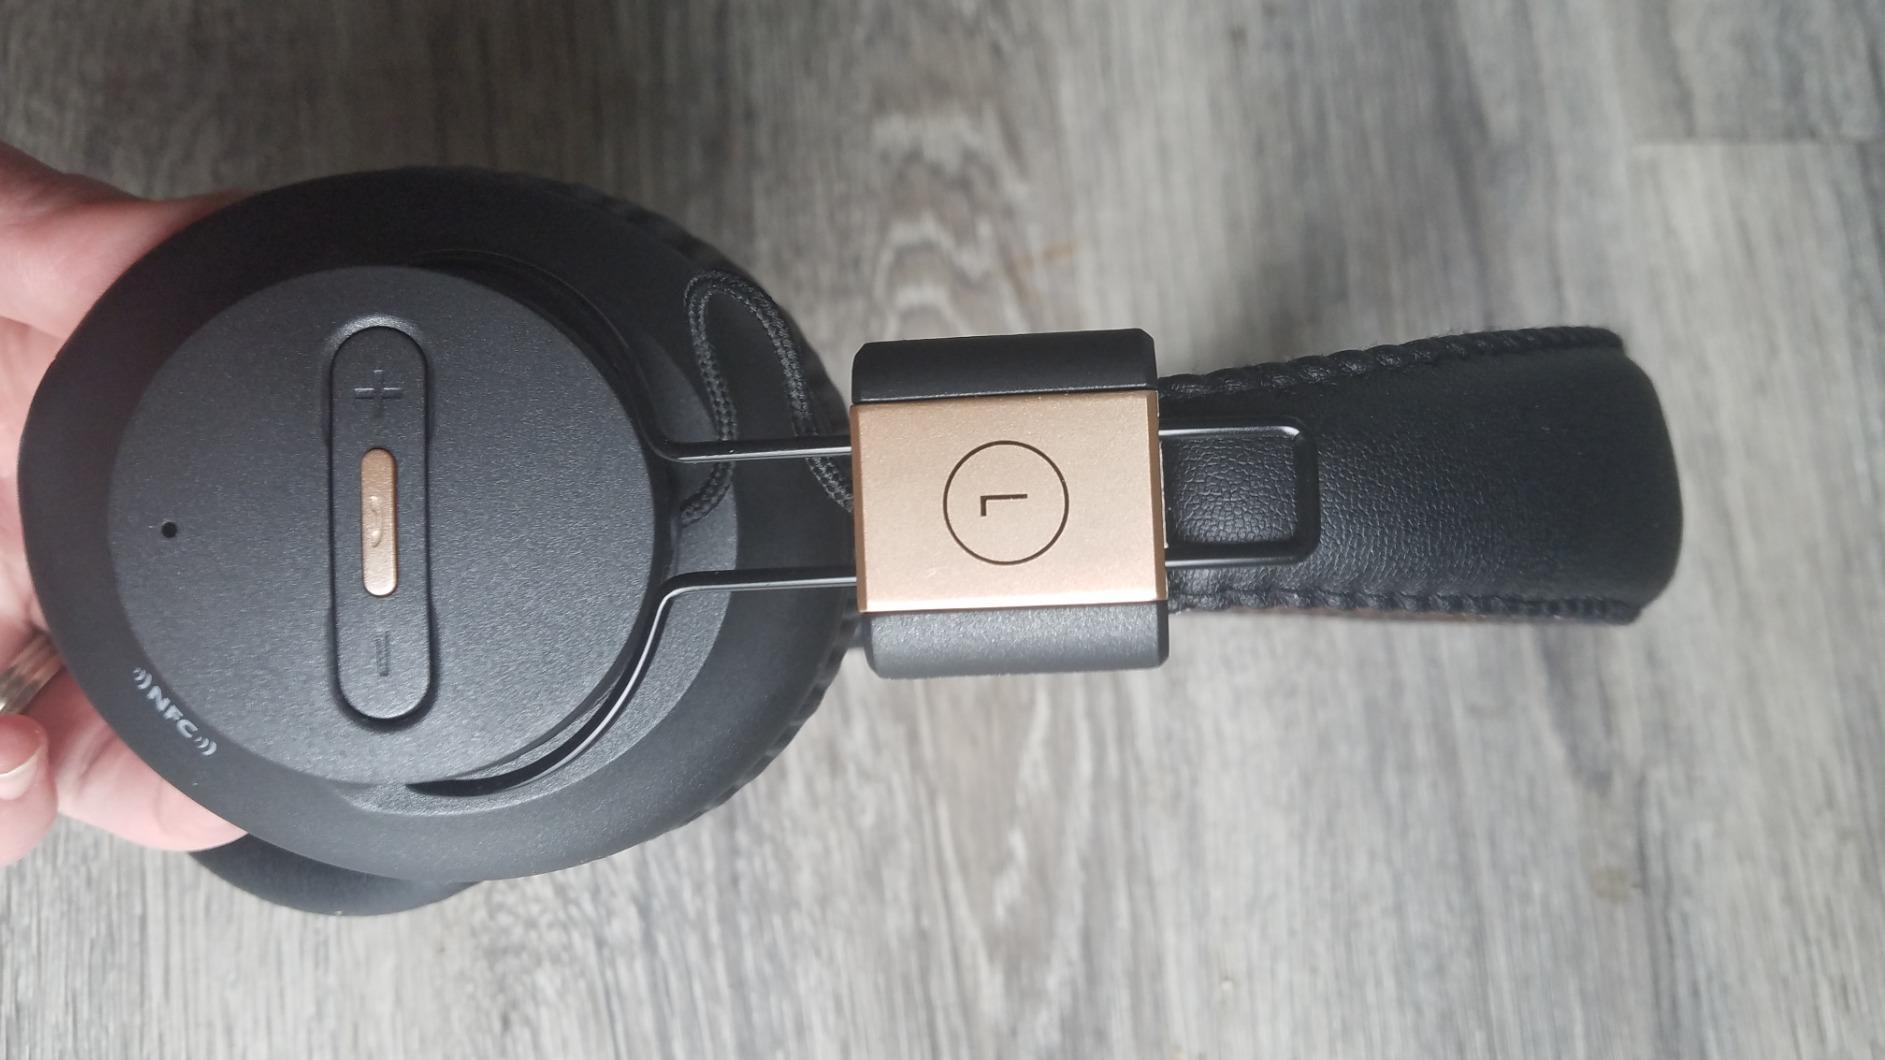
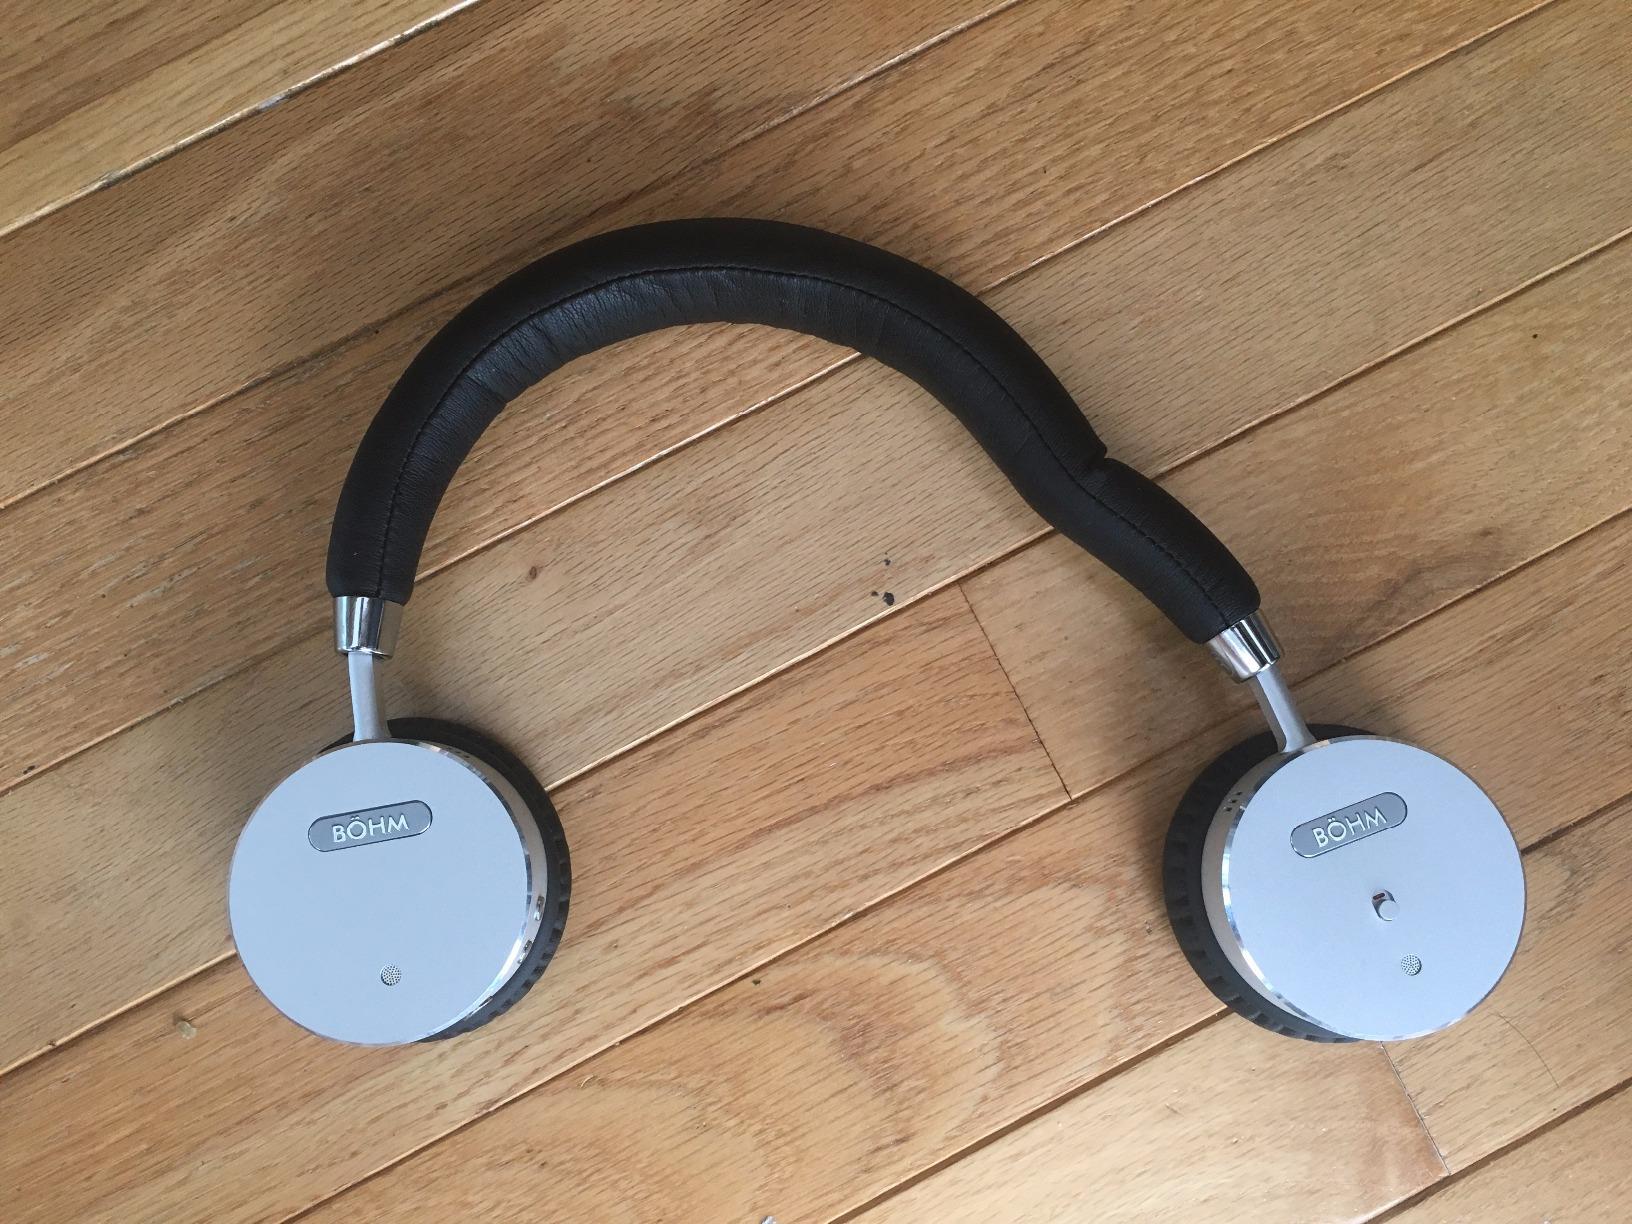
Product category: headphones
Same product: no